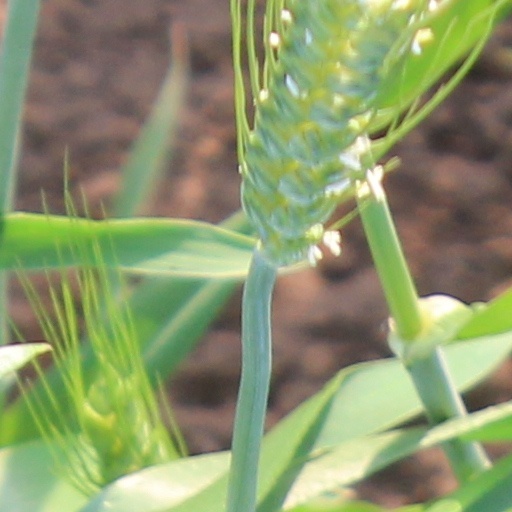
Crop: wheat